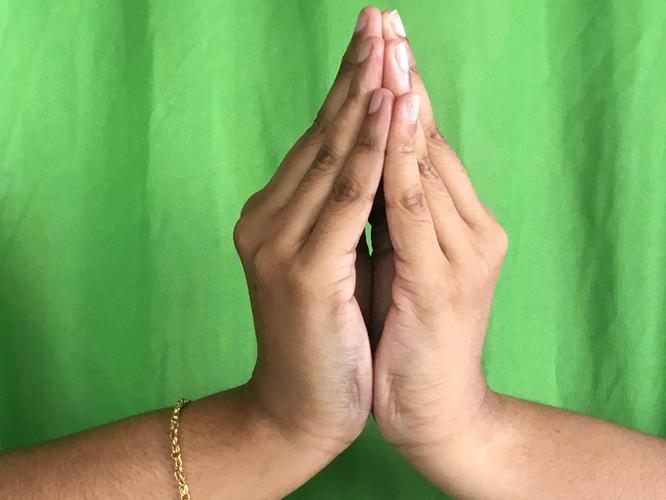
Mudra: Kapotham
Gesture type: double_hand